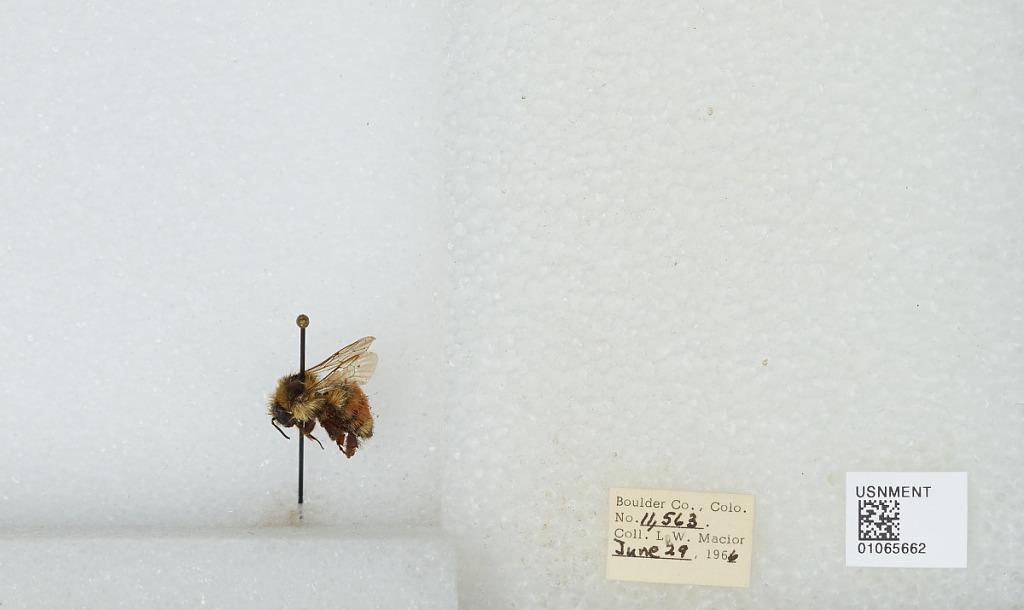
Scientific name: Bombus (Pyrobombus) bifarius Cresson
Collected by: L. Macior
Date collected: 1966-6-29
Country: United States
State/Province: Colorado
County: Boulder
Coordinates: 40.0017, -105.308